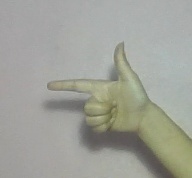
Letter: yaa